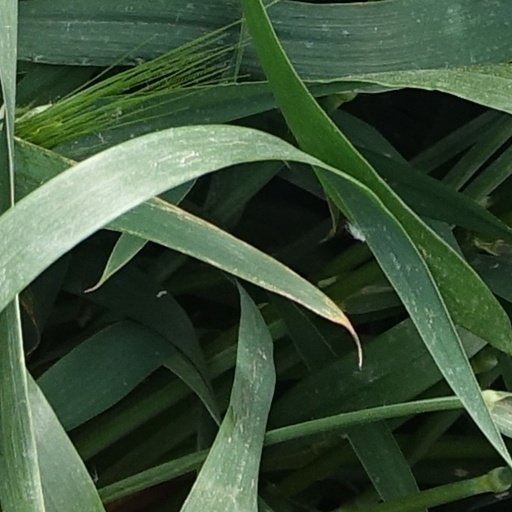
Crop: wheat